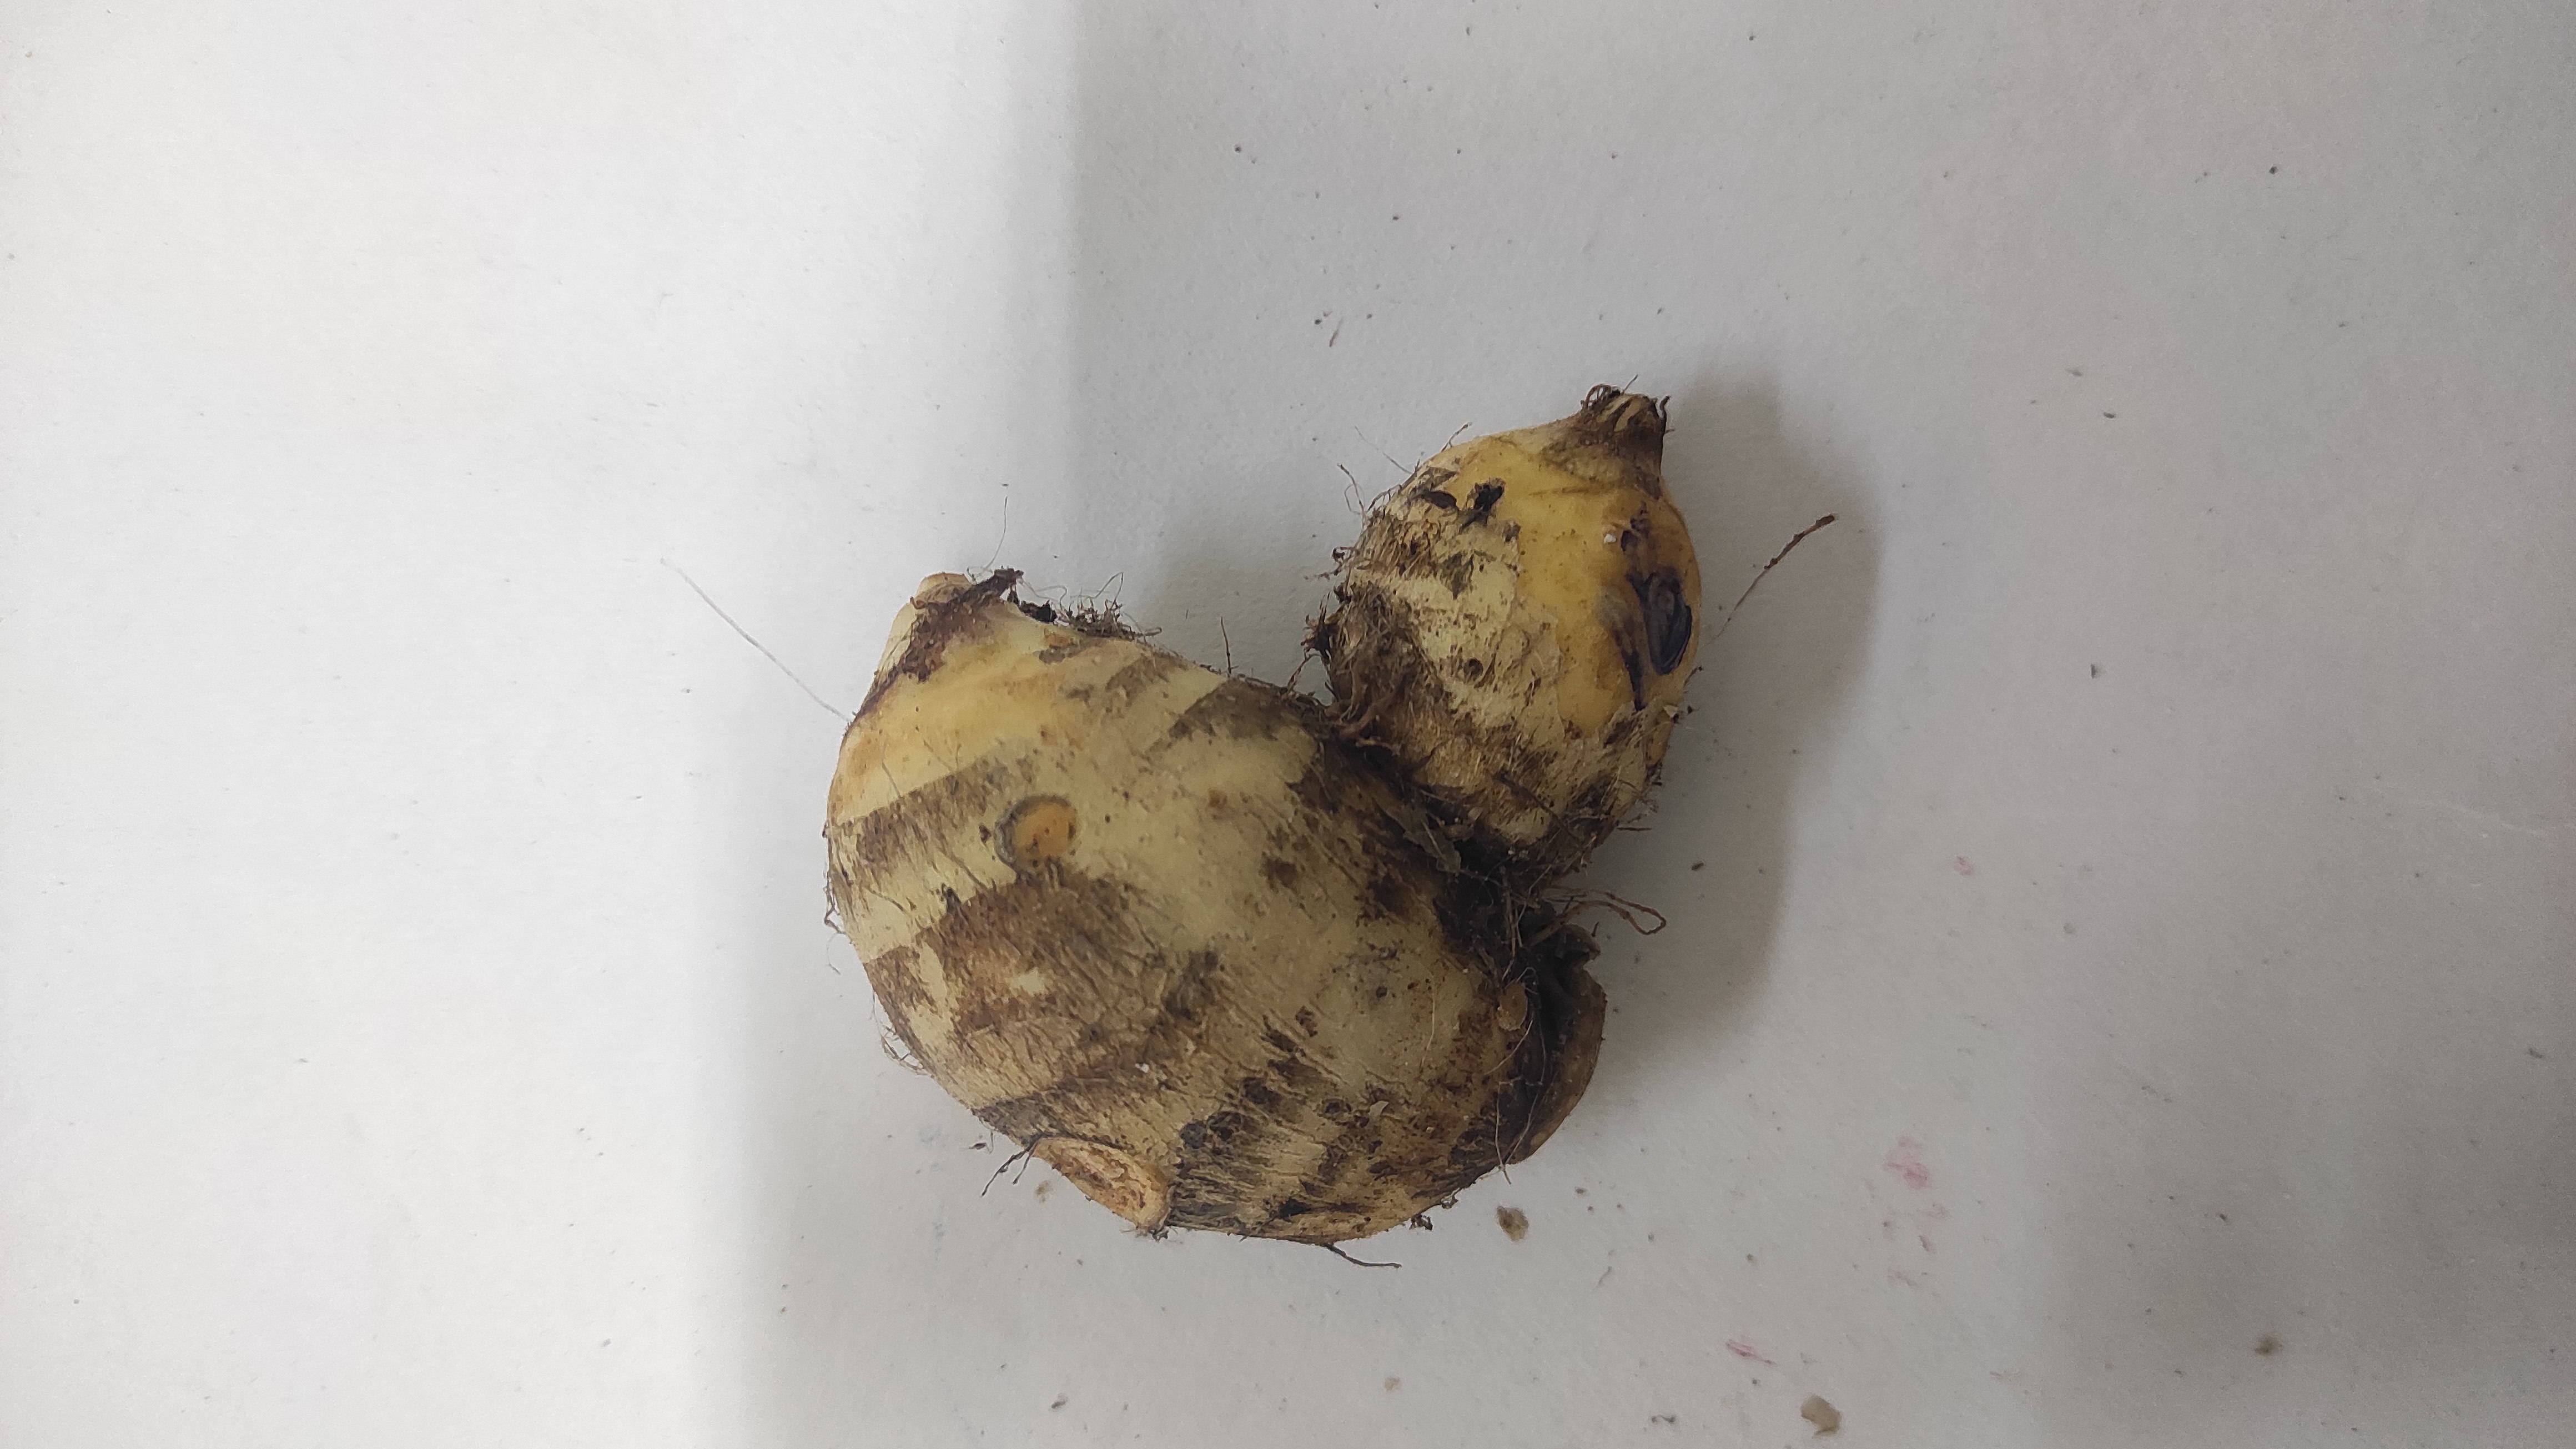
Crop: Taro root
Condition: Fresh